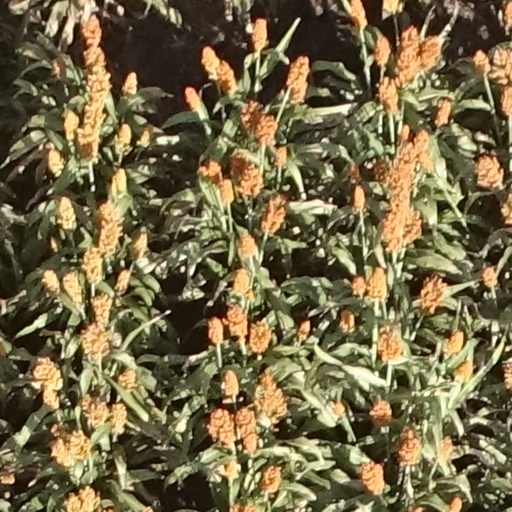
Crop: sorghum